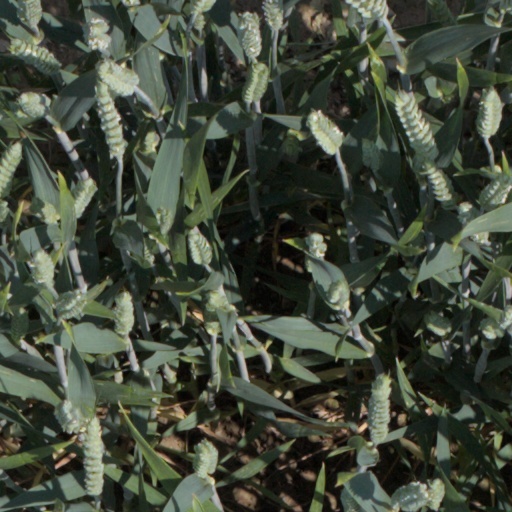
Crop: wheat